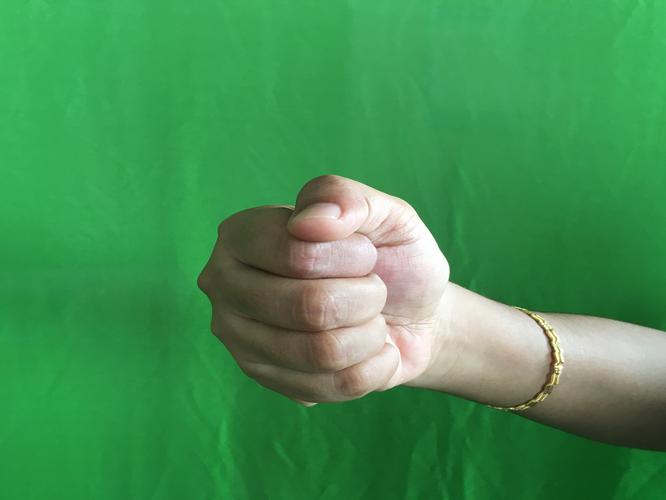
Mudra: Mushti
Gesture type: single_hand